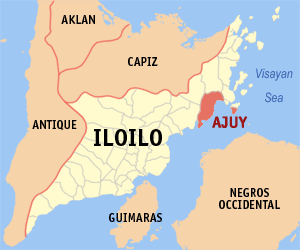
Ajuy est une municipalité de la province d'Iloilo, aux Philippines.